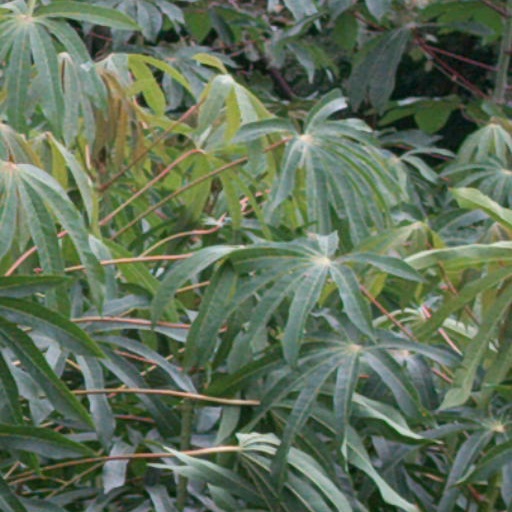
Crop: cassava